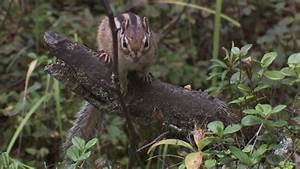
Label: scoiattolo